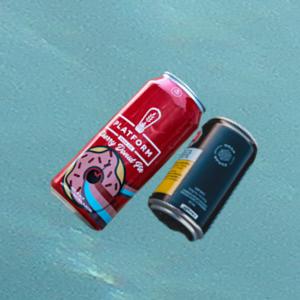
Label: cans